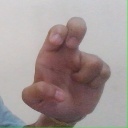
अक्षर: अ